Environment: real
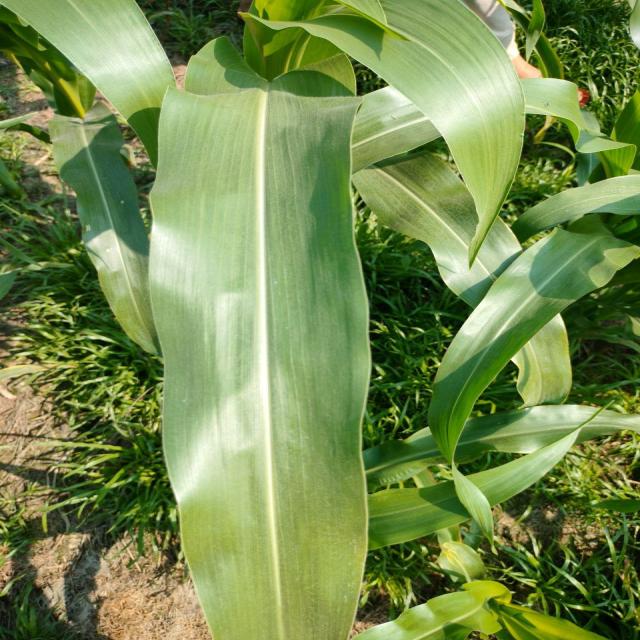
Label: healthy